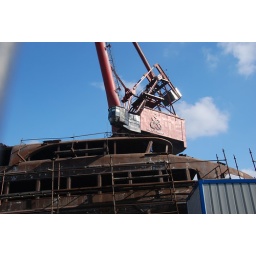
This is a hardly used ship building facility in Istanbul. This is the only boat I saw under construction.